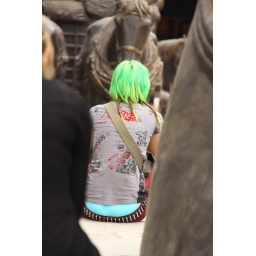
A girl with phosphoric green hair sitting in Camden market.